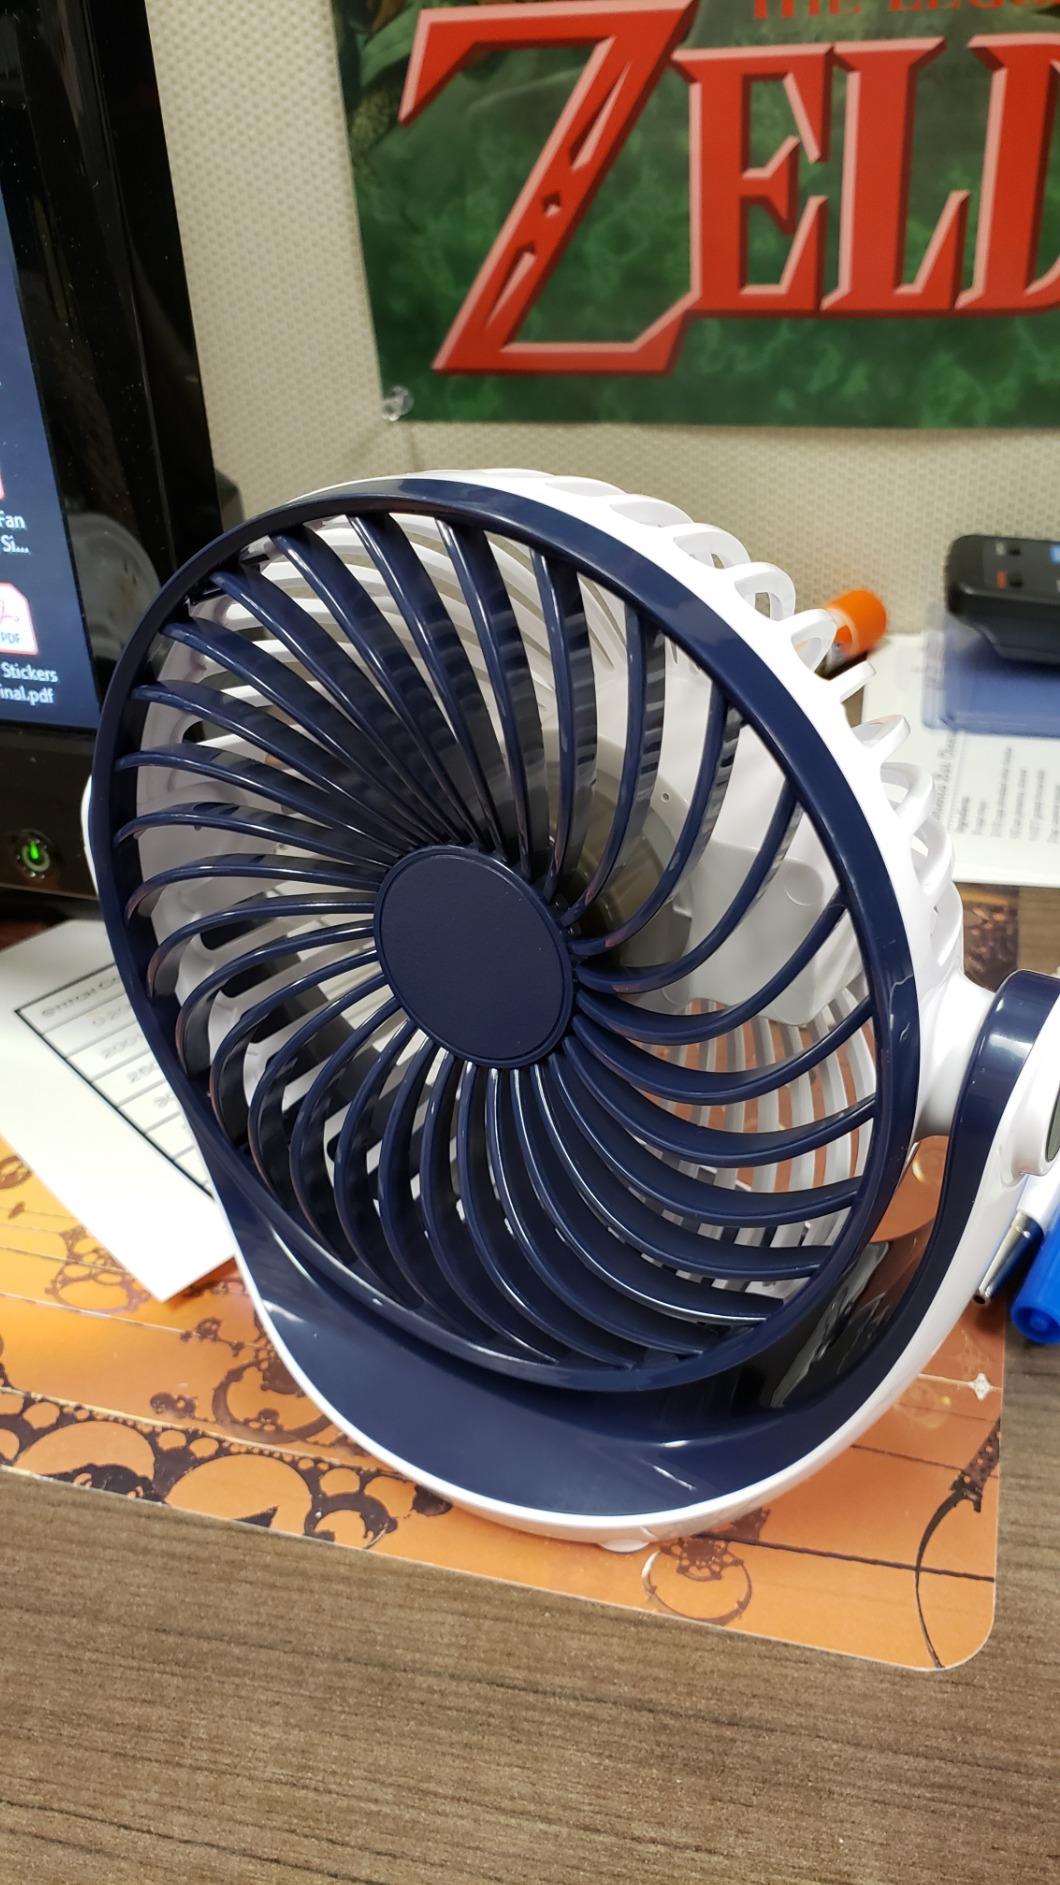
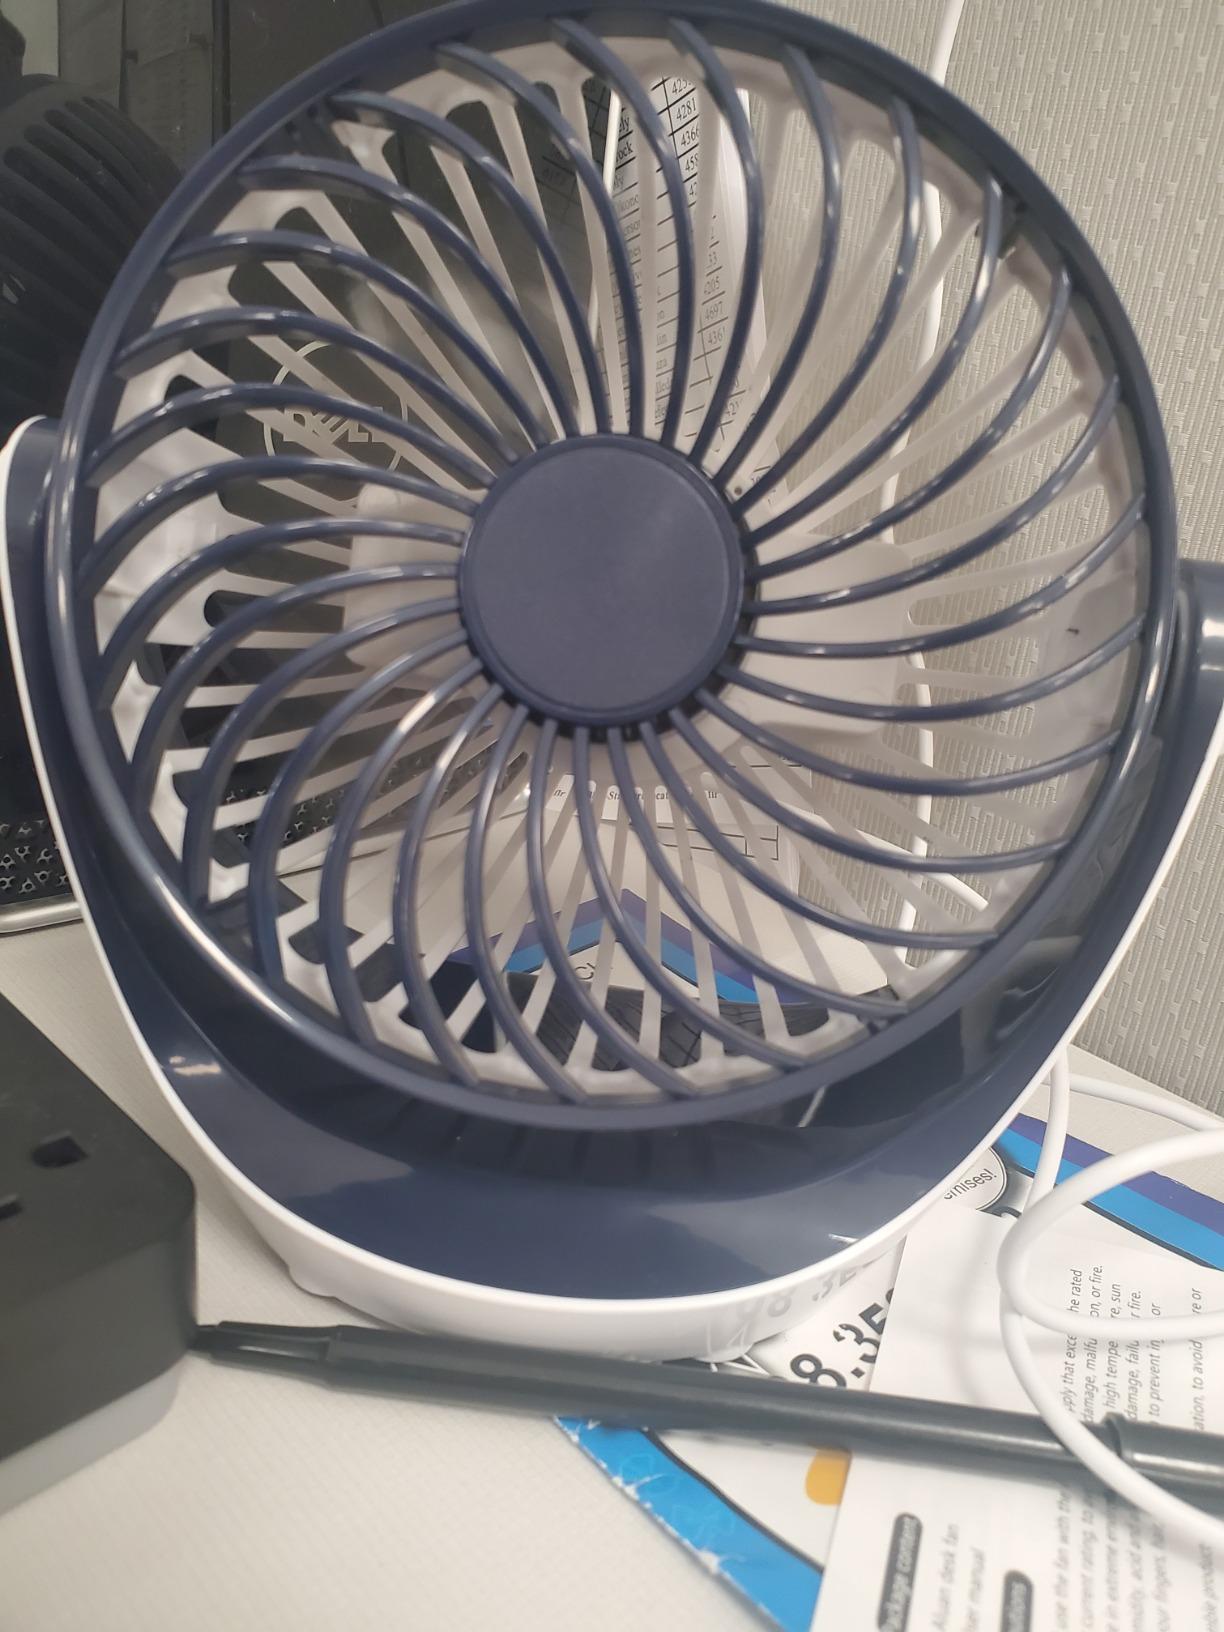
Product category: fan
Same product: yes